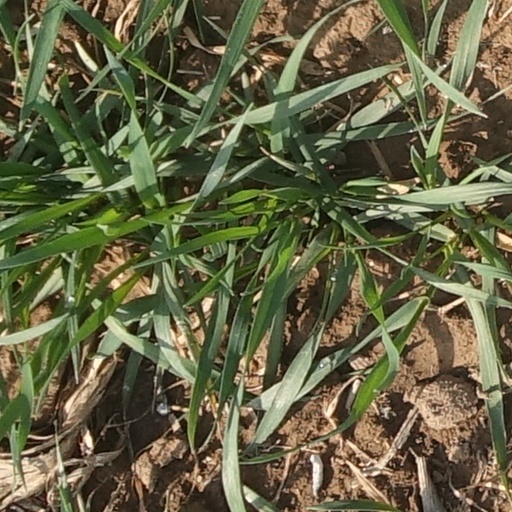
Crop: wheat